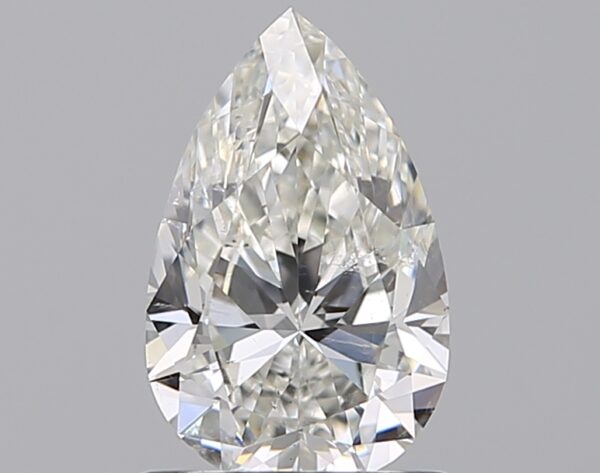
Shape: pear
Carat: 0.9
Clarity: SI1
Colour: H
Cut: EX
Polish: EX
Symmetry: VG
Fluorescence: F
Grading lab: GIA
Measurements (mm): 8.43 x 5.3 x 3.26